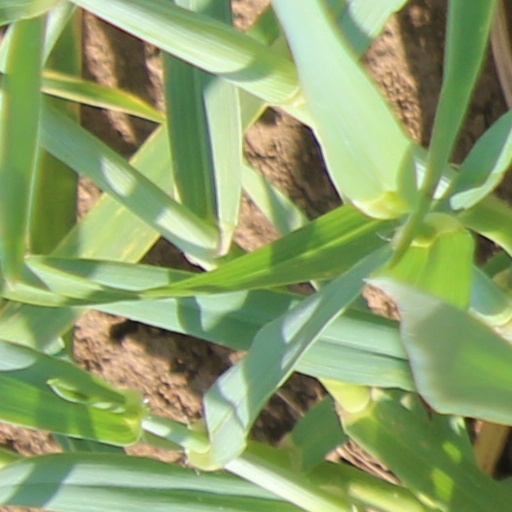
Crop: wheat